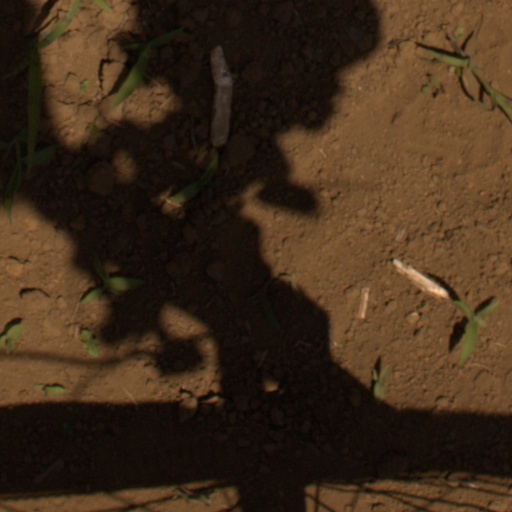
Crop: Jerusalem artichoke